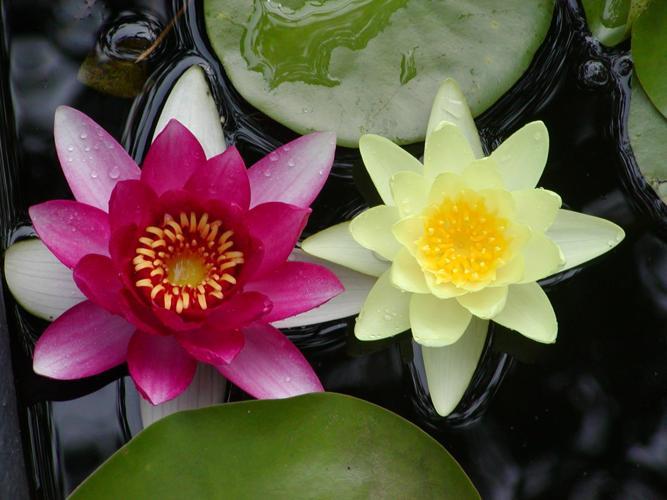
Label: water lily